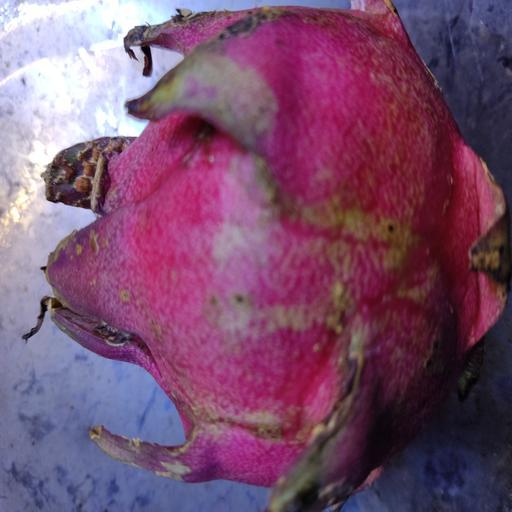
Crop type: Dragon